Wave overtopping

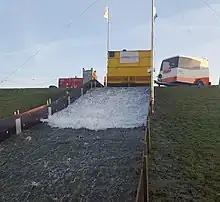
Simulation of overtopping on the inner slope of the IJsseldijk in Zwolle

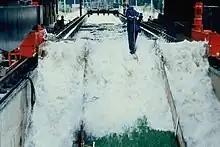
Grass dike erosion trials during overtopping, undertaken by Rijkswaterstaat in 1992

When there is water on both sides of a barrier (such as in the case of a harbour dam, breakwater or closure dam), wave overtopping over the dam will also generate waves on the other side of the dam. This is called wave transmission. To determine the amount of wave transmission, it is not necessary to determine the amount of overtopping. The transmission depends only on the wave height on the outer side, the freeboard, and the roughness of the slope. For a smooth slope, the transmission coefficient (the relationship between the wave on the inside of the dam and the incoming wave) is: